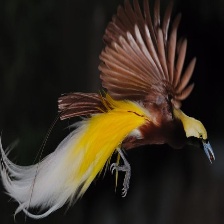
Species: BIRD OF PARADISE
Scientific name: STRELITZIA